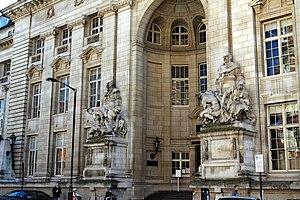
L’Imperial College London est une université britannique fondée en 1907, se situant à Londres dans le quartier de South Kensington. Elle est spécialisée dans les sciences, l'ingénierie, la médecine et les études commerciales. L'université compte 14 prix Nobels, 3 médaillés Fields et 74 Fellows of the Royal Society.